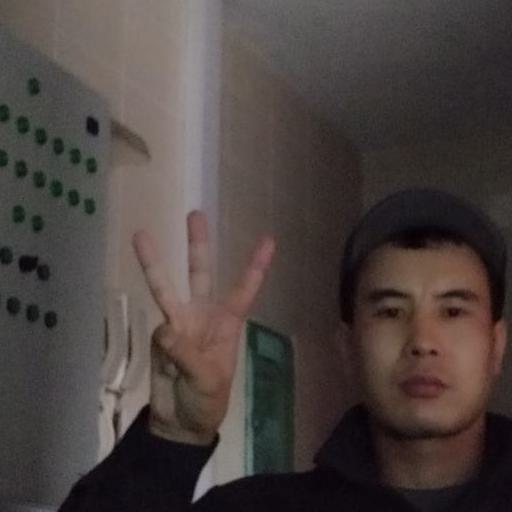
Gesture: three